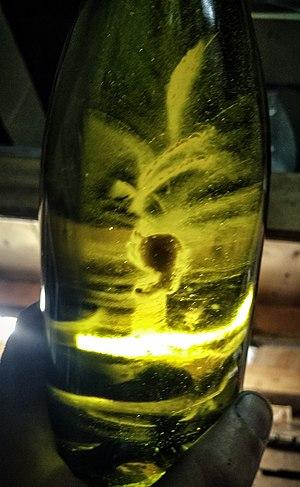
Refermentation d'un vin en bouteille du à des sucres résiduels, dépôt de levure visible.
Les altérations du vin sont variées, modifient son équilibre et ses propriétés visuelles, olfactives et gustatives.